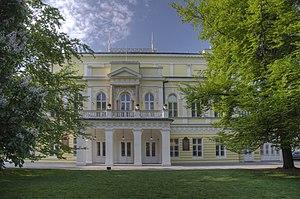
L'île Slovanský ou Žofín est une île fluviale sur la Vltava à Prague. Elle est située sur la rive droite de la Nouvelle Ville, à côté du quai Masaryk, entre le théâtre national et la place Jirásek. Elle abrite le palais Žofín, le château d'eau de Šítkov, l'Association des artistes plasticiens Mánes, un parc et une aire de jeux. Šítkovský jez est relié à l'île par une écluse avec un petit phare.
Le Palais Žofín est un palais Néo-Renaissance de Prague, en République Tchèque. C'est un centre culturel, un lieu de concerts, de bals, de conférences et d'expositions.